London Midland

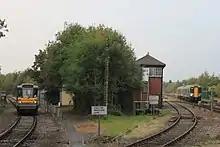
A pair of trains approach ; both were procured by London Midland after gaining the franchise – a Class 139 railcar on the left arrives with a service from , while a Class 172 pulls in with a service towards

London Midland inherited a fleet of Class 150, Class 153, Class 170, Class 321, Class 323 and Class 350/1s from Central Trains and Silverlink.